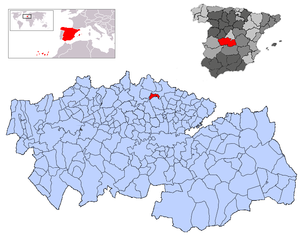
Las Ventas de Retamosa est une commune d'Espagne de la province de Tolède dans la communauté autonome de Castille-La Manche.